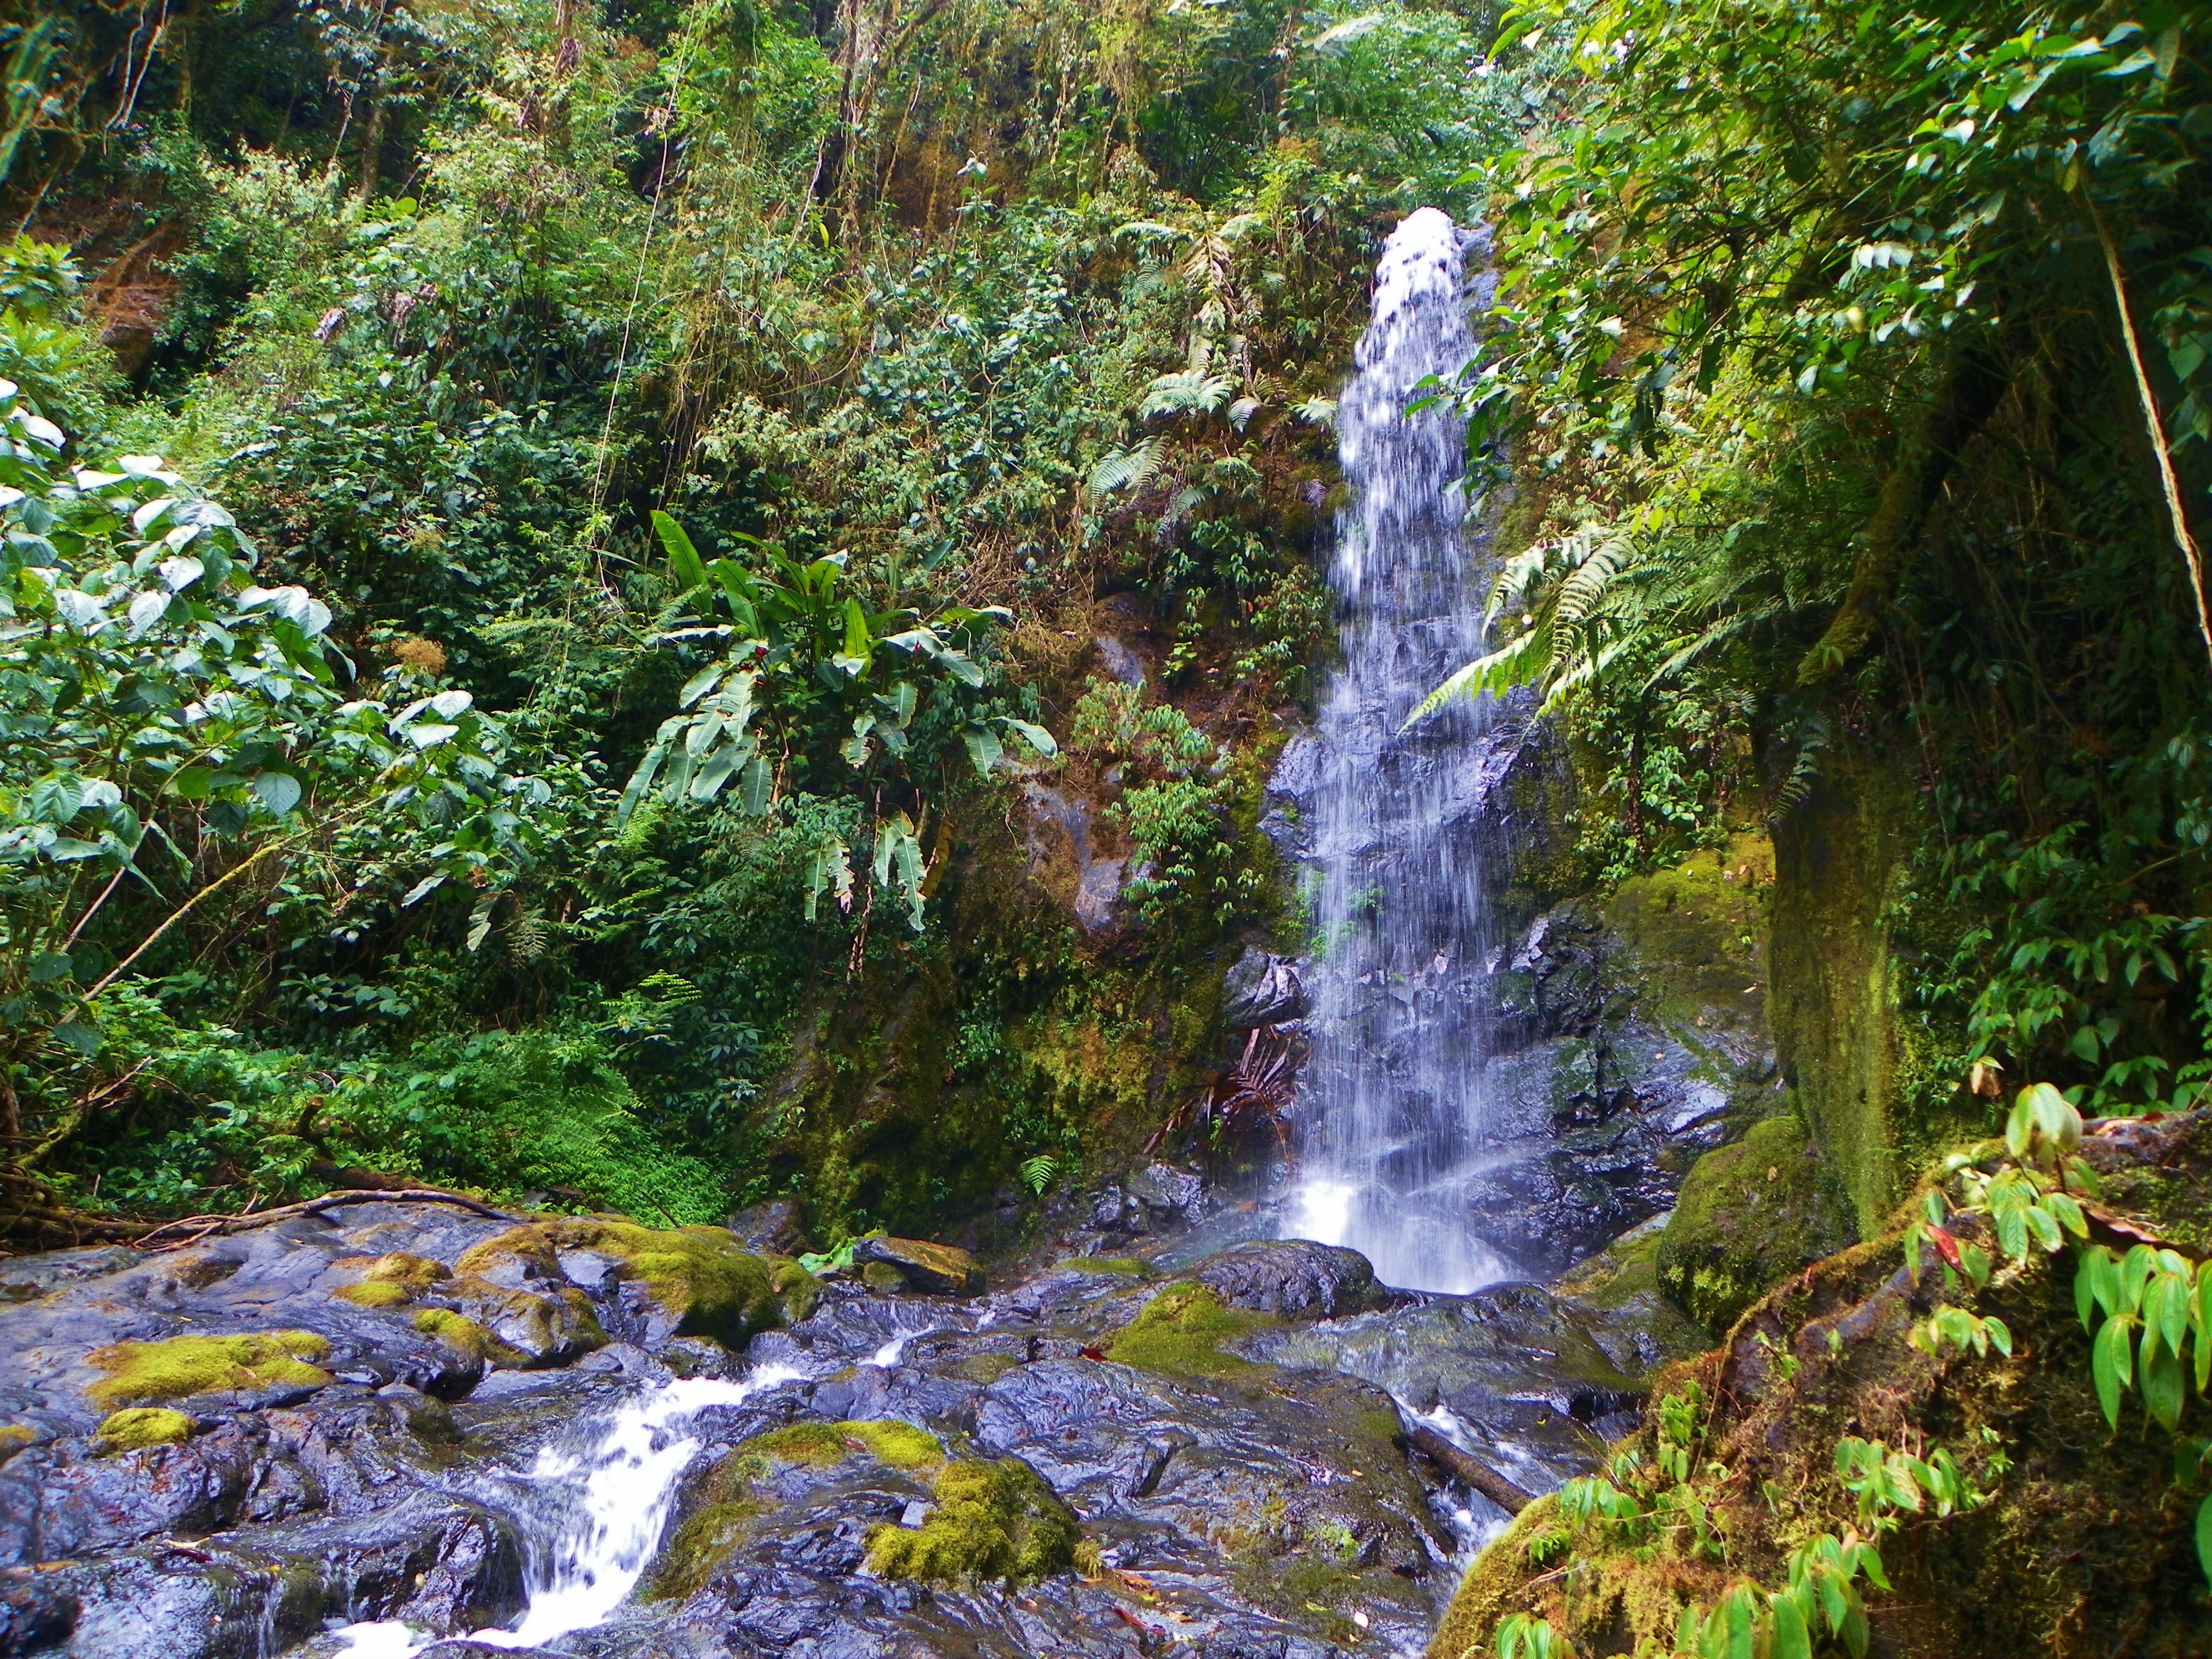
landscape, nature, forest, outdoor, waterfall, wilderness, view, land, wild, environment, stream, jungle, scenic, natural, autumn, scenery, botany, body of water, vegetation, rainforest, ravine, wasserfall, woodland, habitat, water feature, watercourse, costa rica, old growth forest, natural environment, pittier, la amistad park